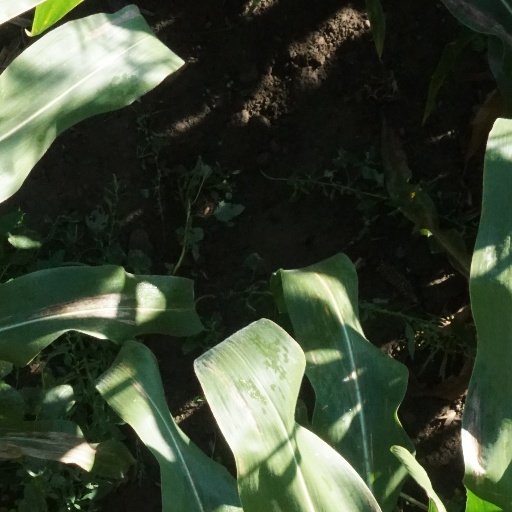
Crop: maize; corn